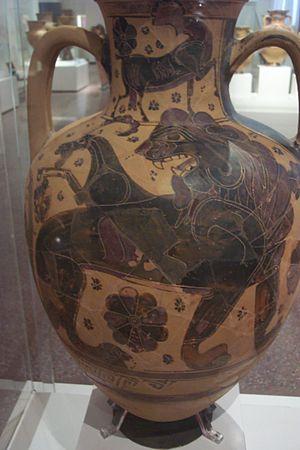
Le musée national archéologique d’Athènes est le principal musée archéologique de Grèce. Il dépend directement du Directorat général des antiquités rattaché au ministère grec de la Culture. Il est dirigé par Georgios Kakavas. Il possède l’une des plus vastes collections d’antiquités grecques au monde. Il abrite plus de 20 000 objets datant de la préhistoire à la fin de l'Antiquité venus de l'ensemble de la Grèce.